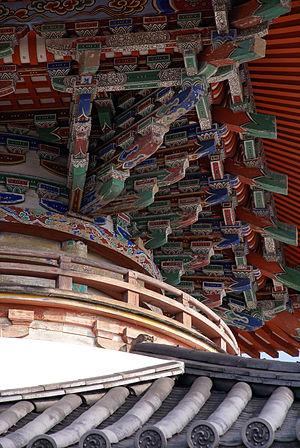
Un tahōtō est une forme de pagode japonaise trouvée principalement dans les temples bouddhistes des écoles Shingon et Tendai du bouddhisme Vajrayana. Cette forme est unique parmi les pagodes car elle comprend un nombre pair d'étages. Le second étage a une balustrade et semble habitable mais est néanmoins inaccessible et n'offre aucun espace utile. Son nom renvoie à Prabhutaratna, représenté assis dans une « pagode ornée de nombreux bijoux » dans le onzième chapitre du Sūtra du Lotus. Avec une partie inférieure carrée et une partie supérieure cylindrique, un toit « en jupe » mokoshi, un toit pyramidal et un épi de faîtage, le tahōtō ou le plus grand daitō est un des shichidō garan d'un temple Shingon. Après l'époque de Heian, la construction des pagodes décline en général et les nouveaux tahōtō se font rares. Six exemples, dont celui de Ishiyama-dera est le plus ancien, ont été désignés Trésor national.